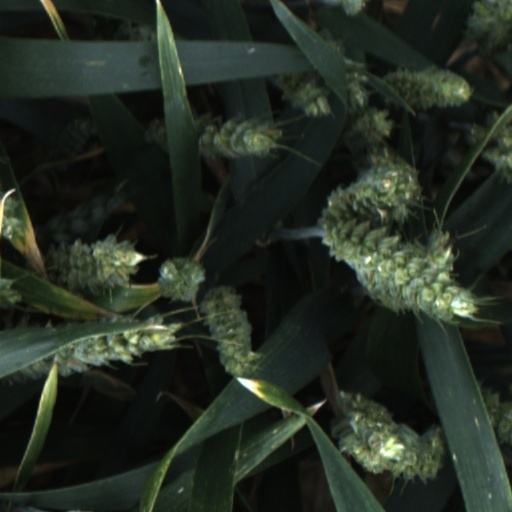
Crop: wheat